Ebrahim Raisi 2017 presidential campaign

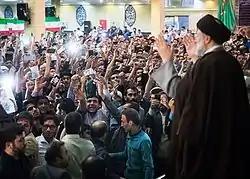
Raisi campaign rally in Tehran

Raisi has said "I see the activation of a resistance economy as the only way to end poverty and deprivation in the country". He supports development of the agricultural sector, rather than spending money on shopping malls, which "will eventually benefit foreign brands". Raisi sees economic sanctions as an opportunity.